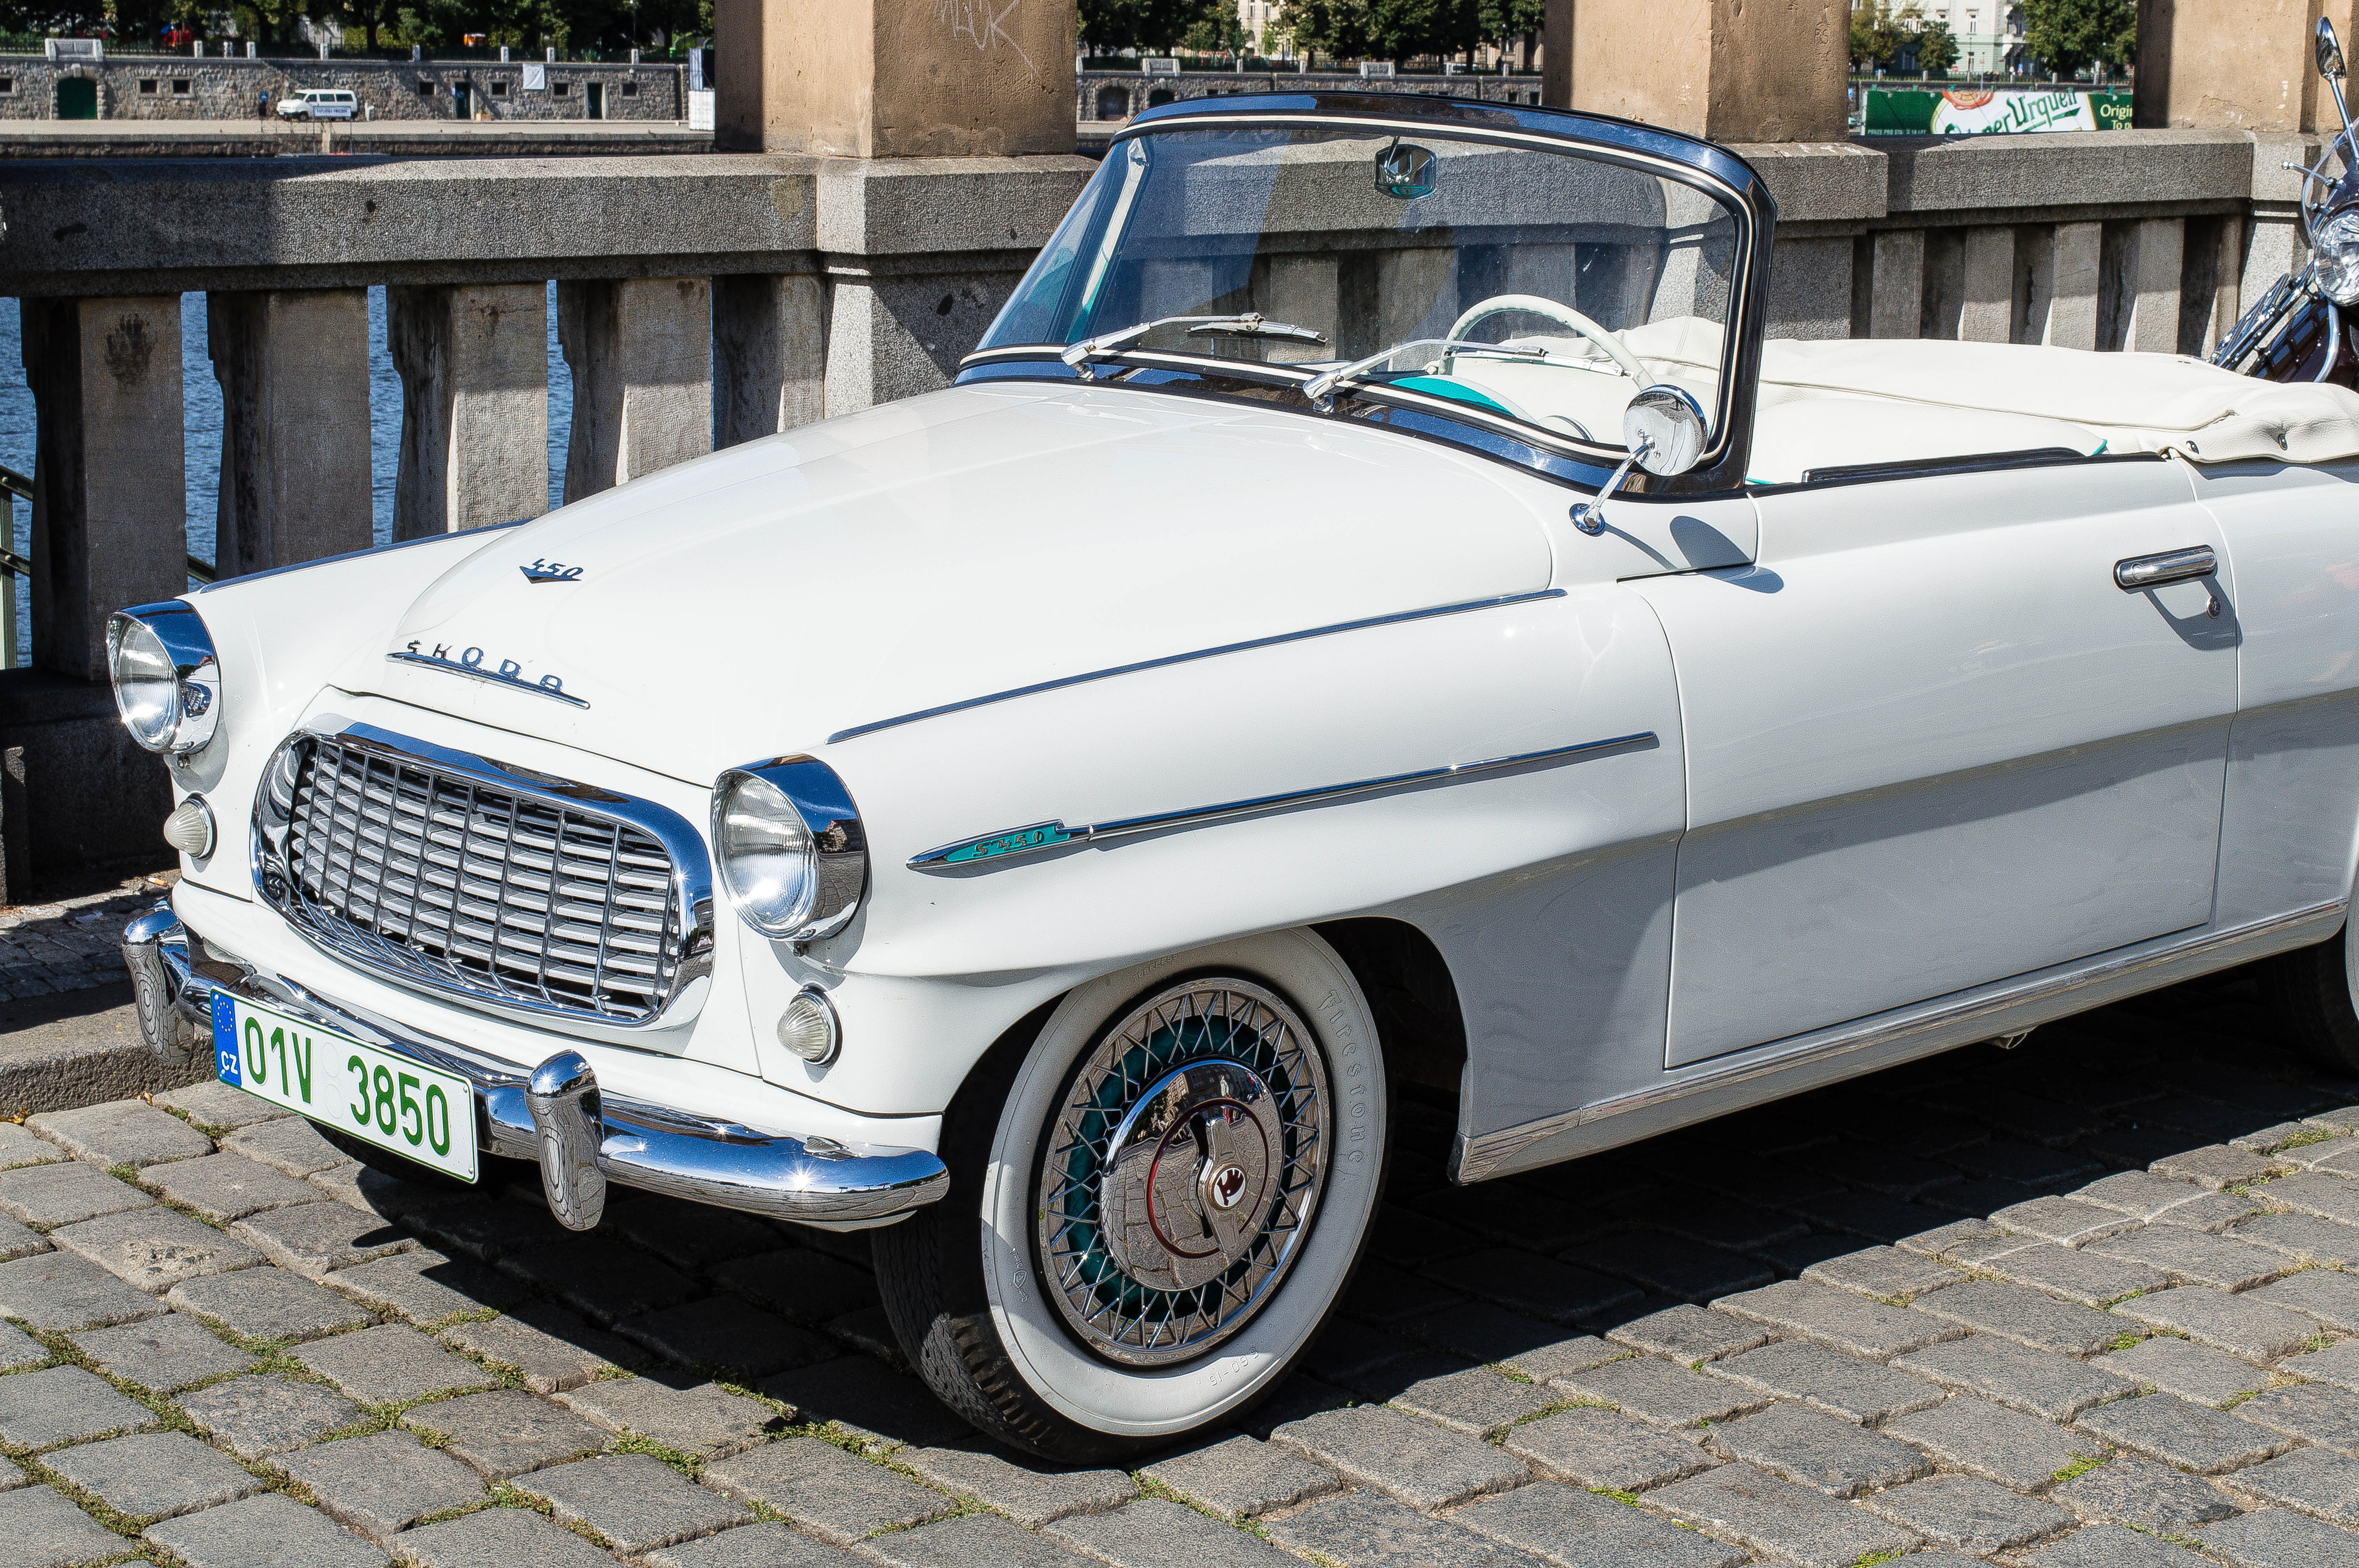
car, vehicle, auto, motor vehicle, vintage car, sedan, skoda, convertible, veteran, antique car, land vehicle, automobile make, automotive exterior, compact car, mid size car, full size car